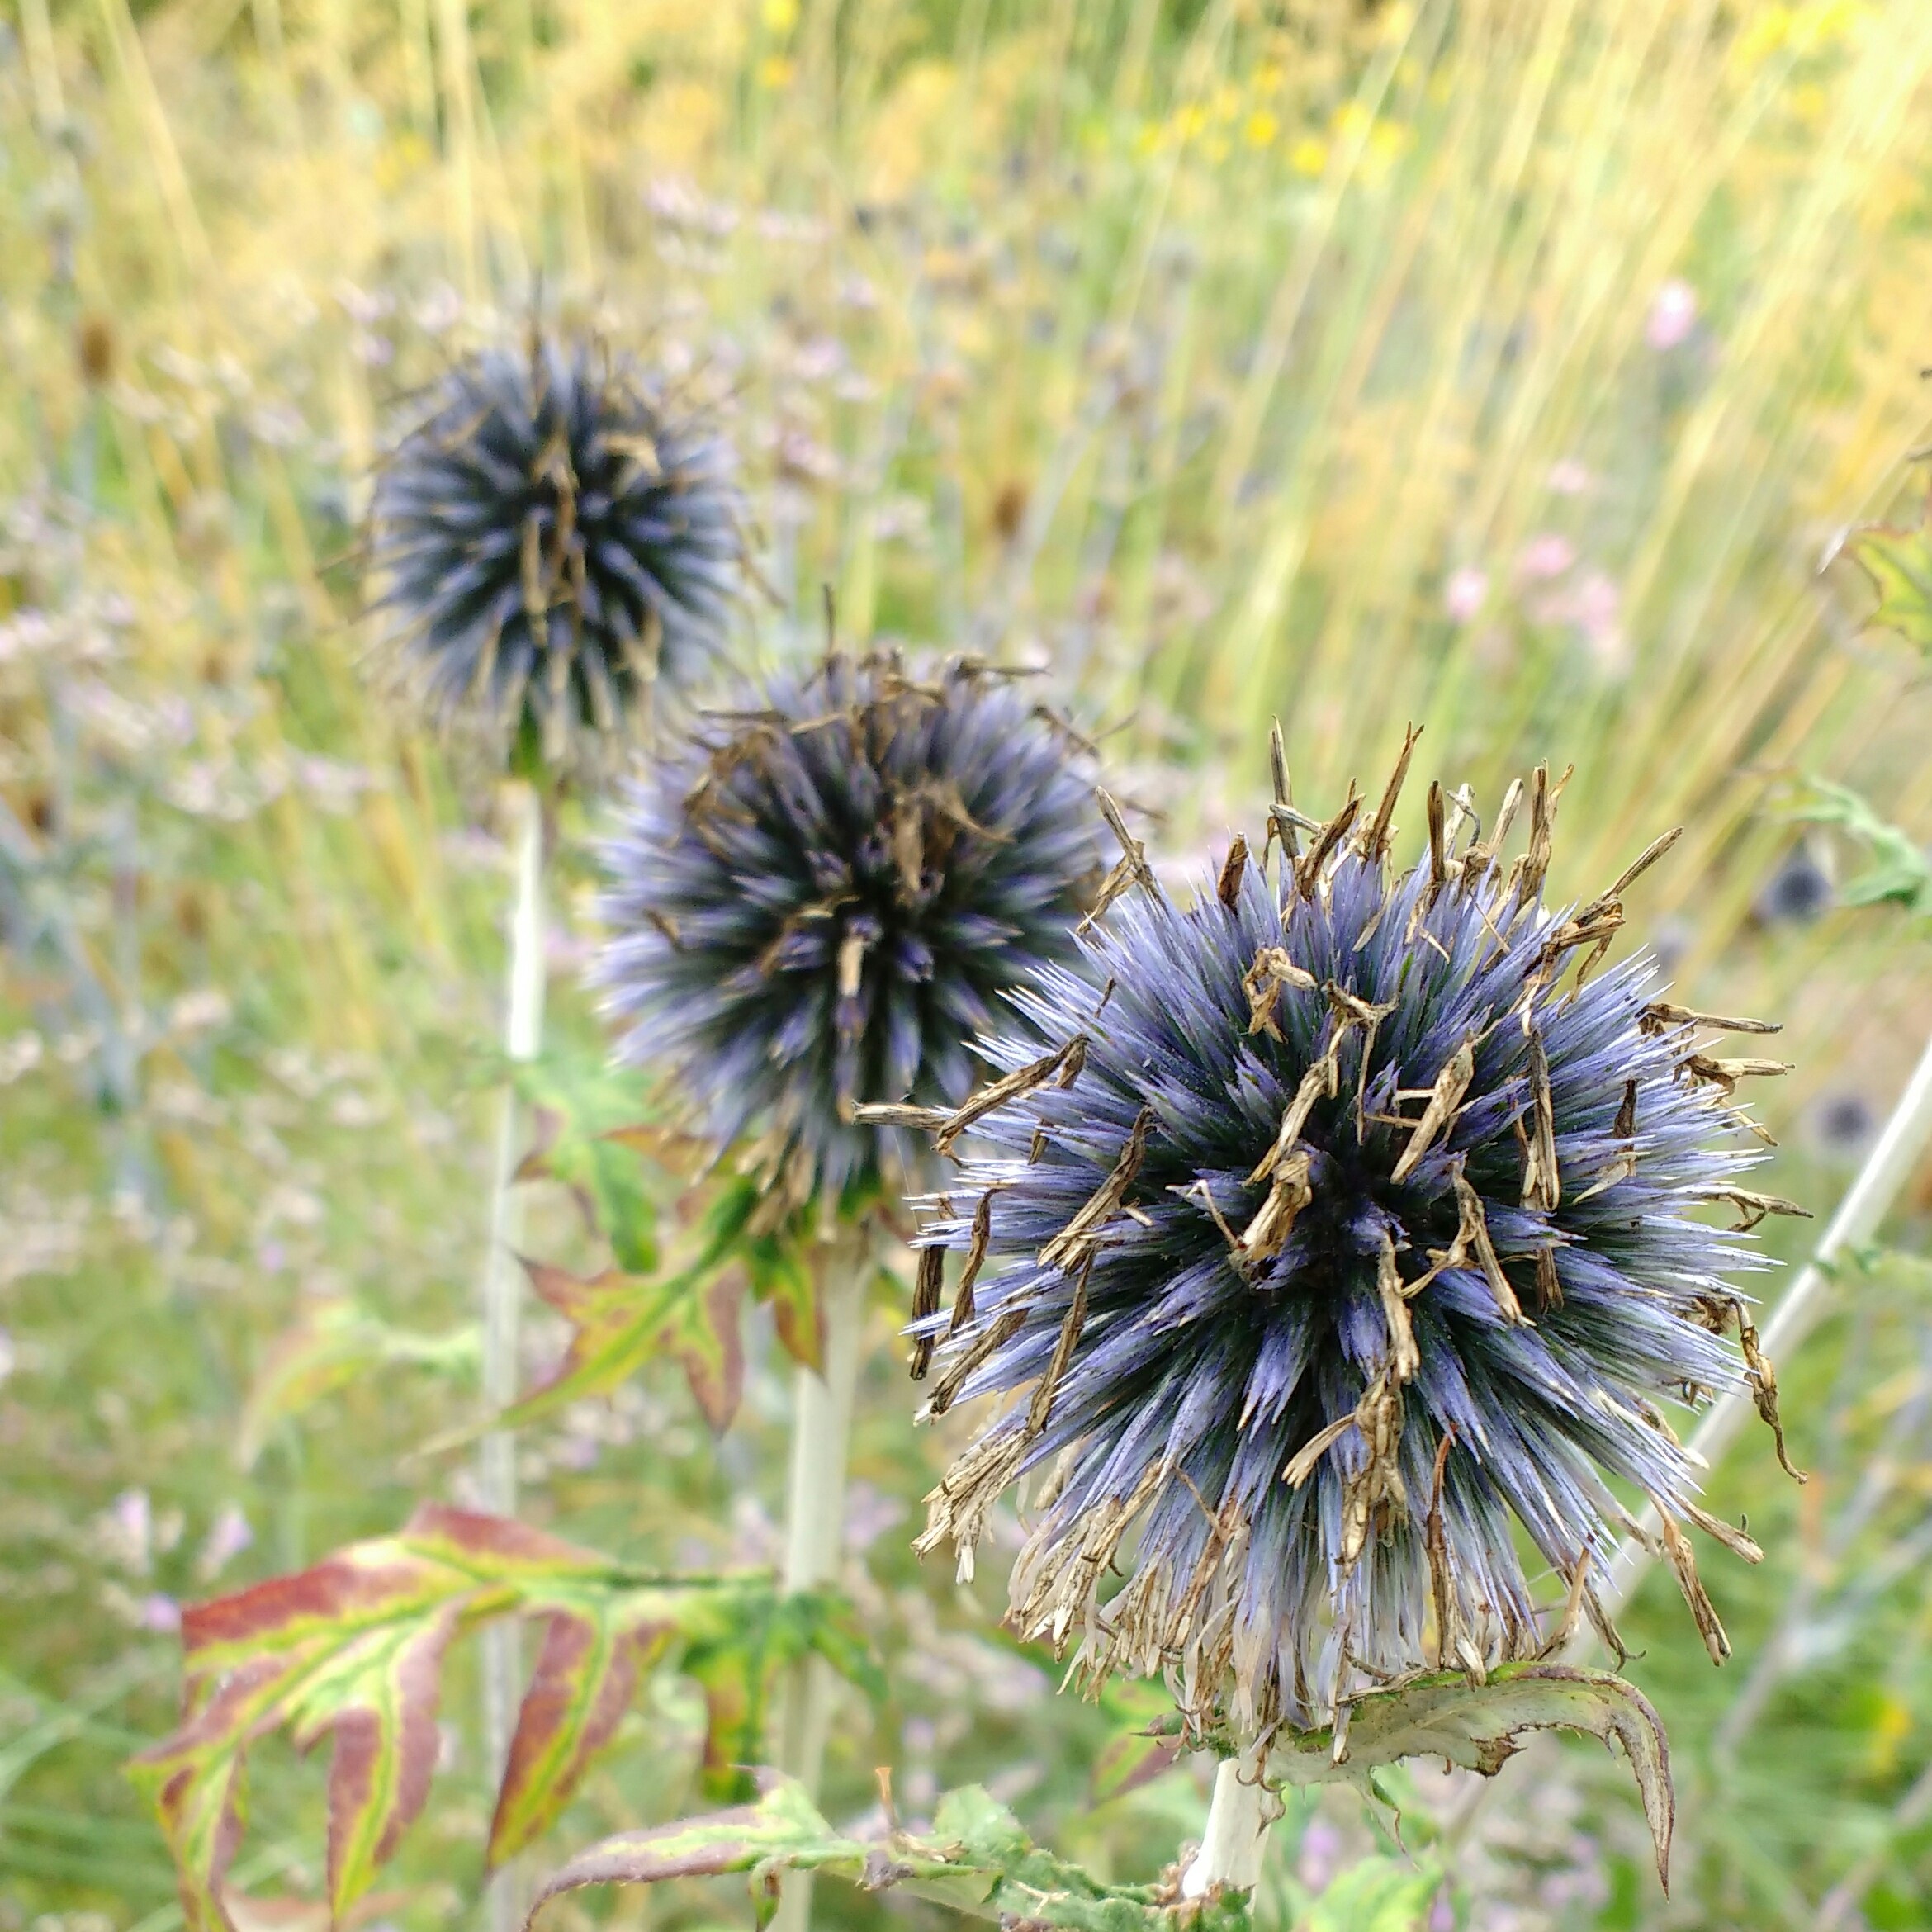
nature, plant, meadow, prairie, flower, summer, produce, botany, flora, fauna, wildflower, thistle, macro photography, flowering plant, daisy family, land plant